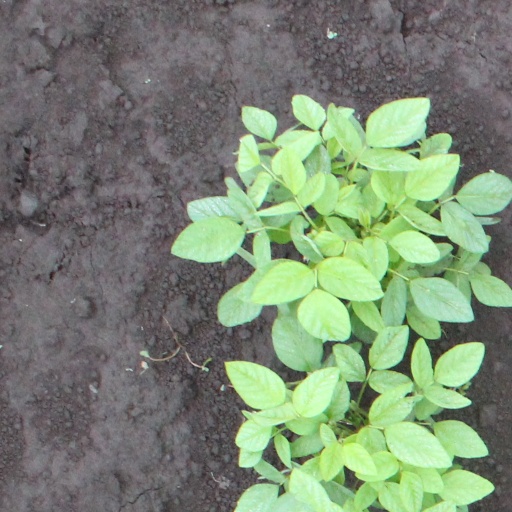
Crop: soybean